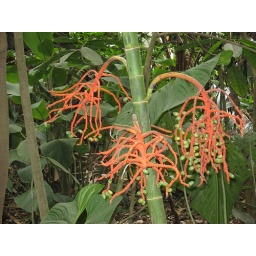
A strange tree with fruit in InBio Park